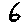
Label: 6